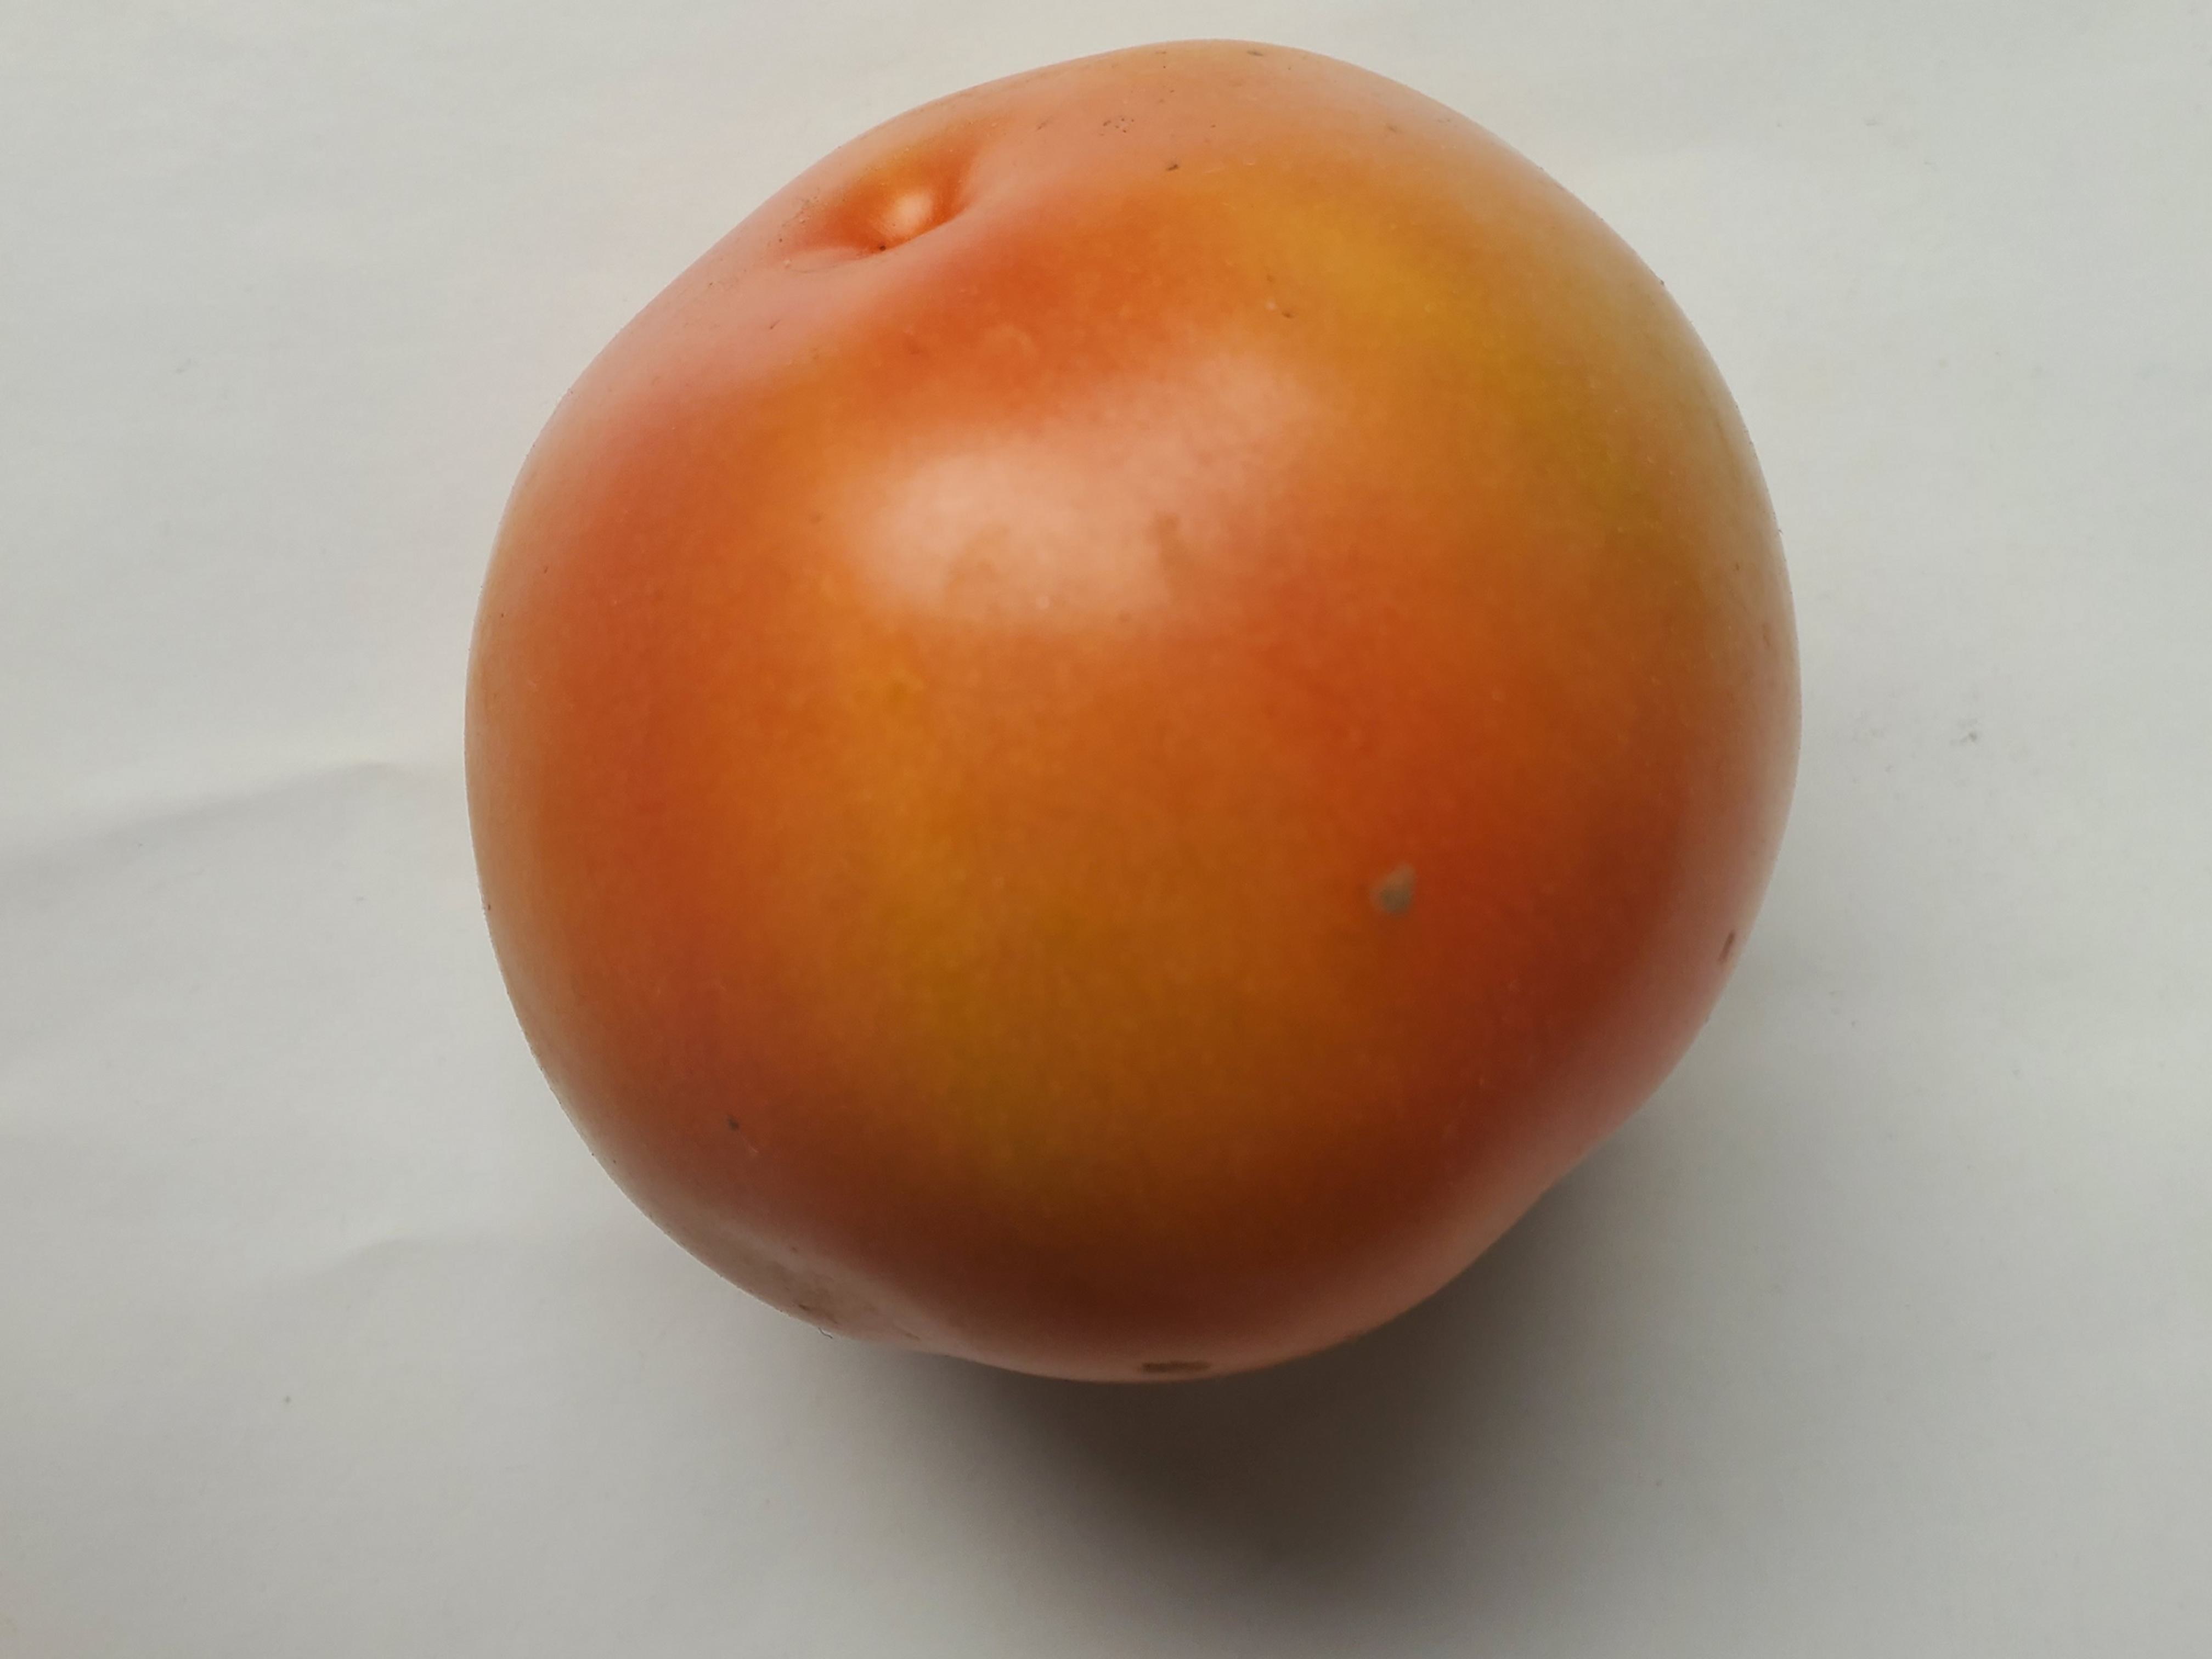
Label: Fresh